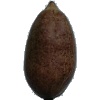
Label: nut_pecan